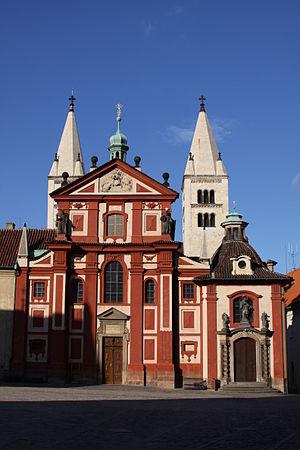
Facade de la basilique Saint-Georges au Chateau de Prague.
La basilique Saint-Georges est une basilique catholique située au cœur du château de Prague en République tchèque.